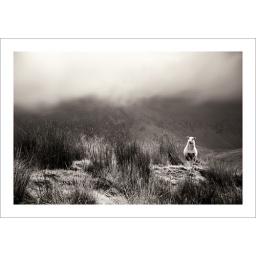
a lone sheep stands at the foot of snowdon in north wales as a swirling mountain mist descends on the summit